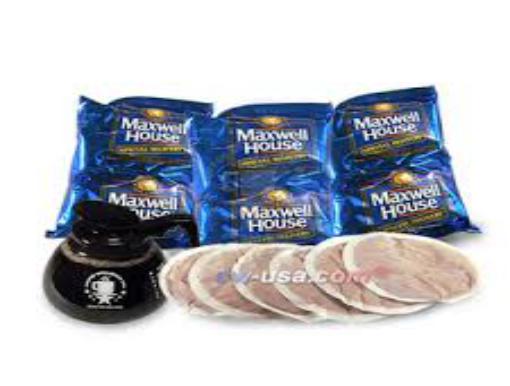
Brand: Maxwell House
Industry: Food